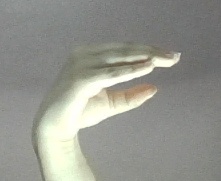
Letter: jeem